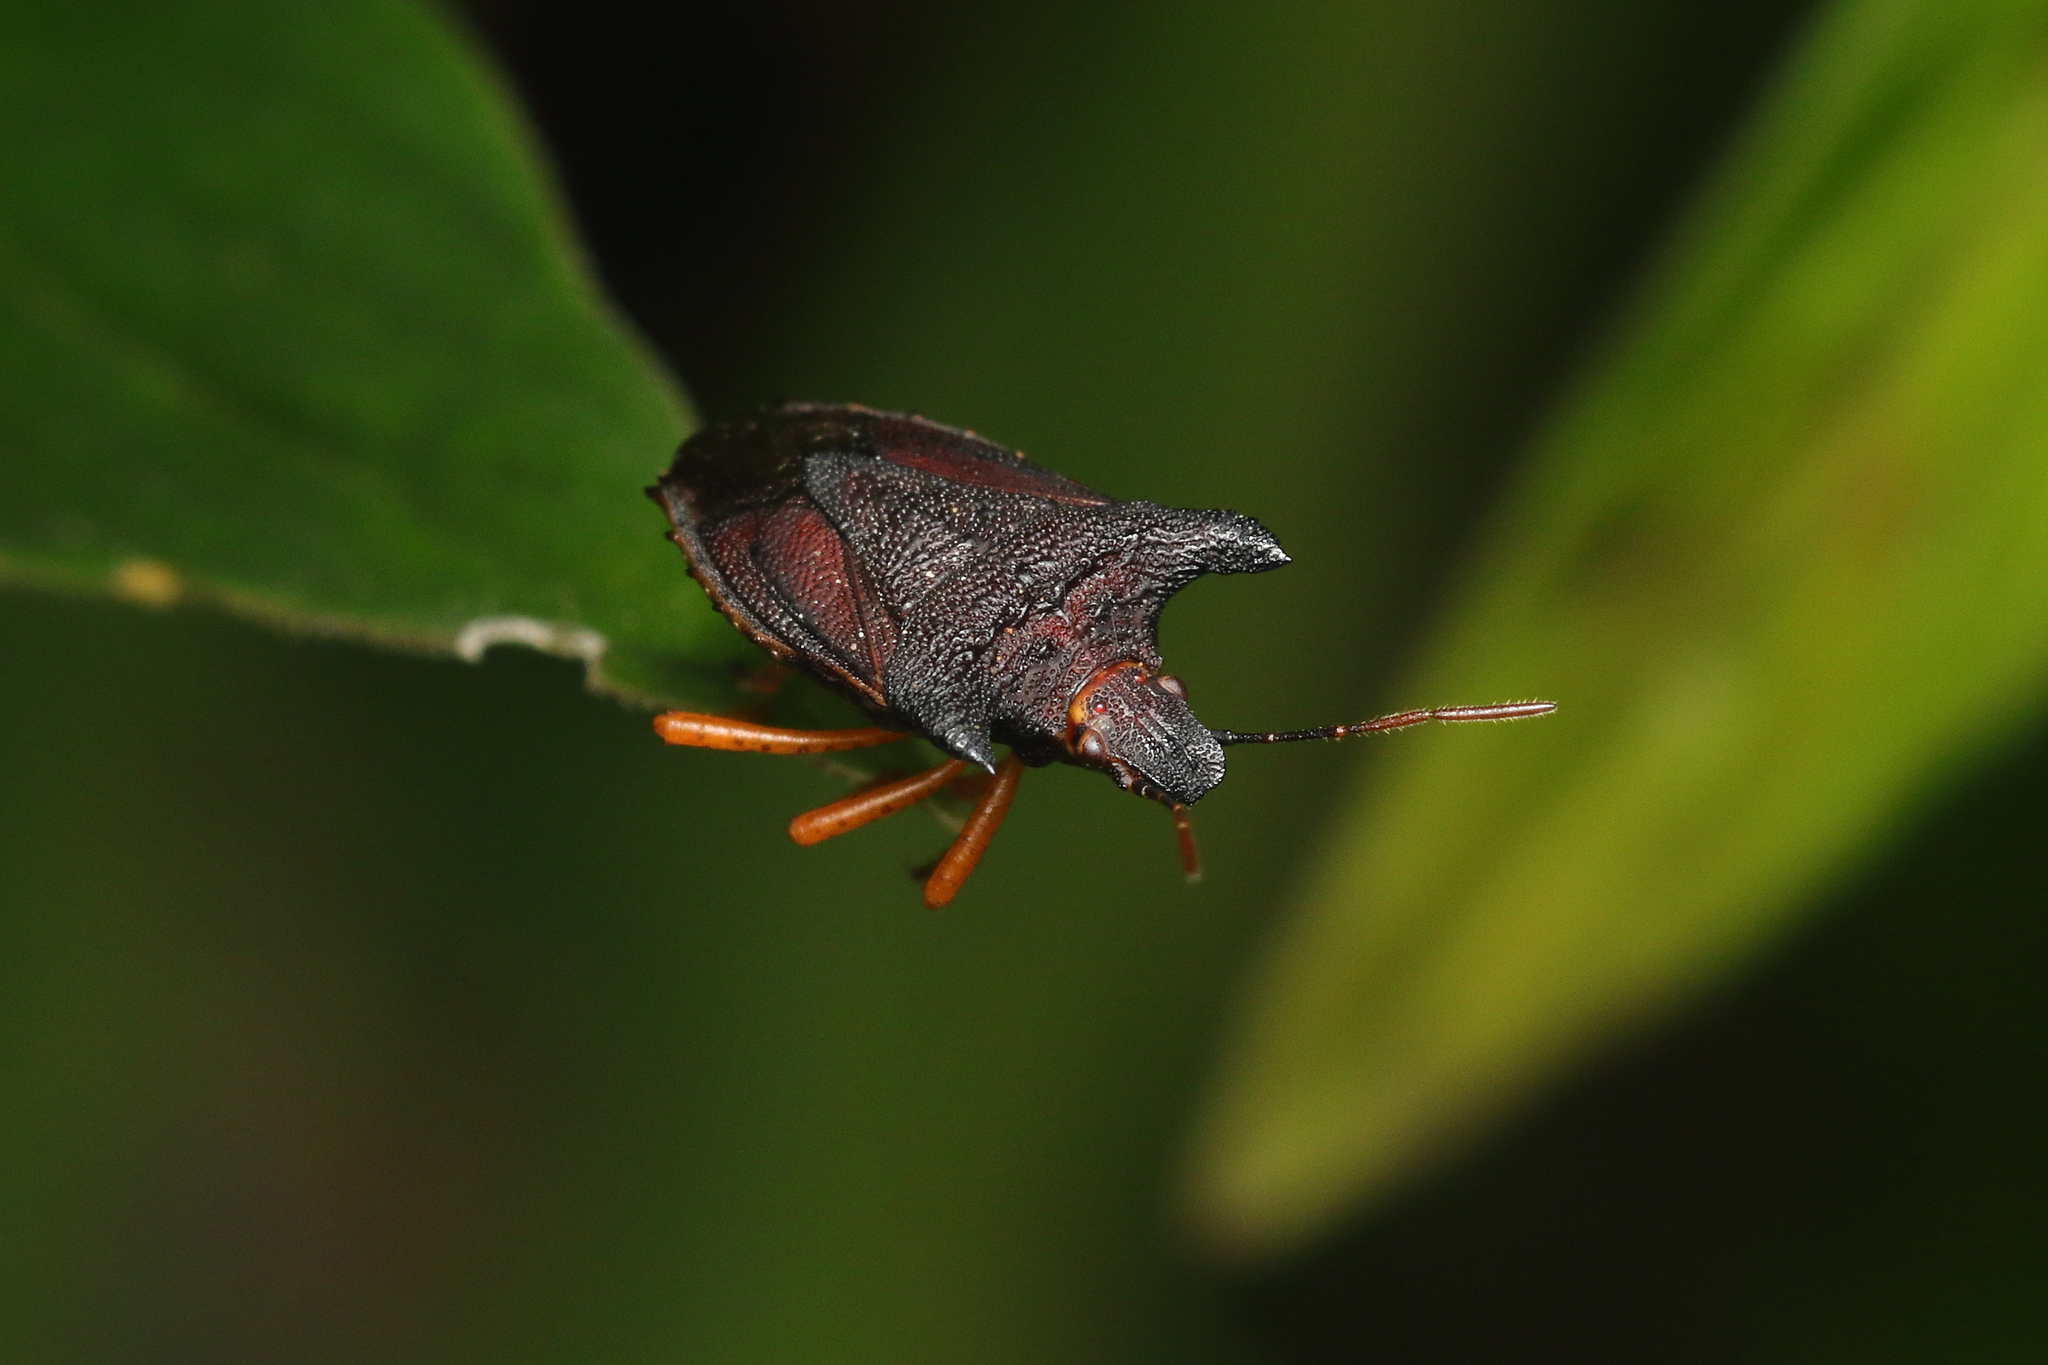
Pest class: stink_bug